Choucroute garnie

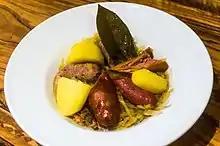
Choucroute garnie, with Montbéliard, Strasbourg, Toulouse, Vienna sausages and potatoes

There is no fixed recipe for this dish – any preparation of hot sauerkraut with meat and potatoes could qualify – but in practice there are certain traditions, favourite recipes, and stereotypical garnishes that are more commonly called "choucroute garnie" than others. Traditional recipes call for three types of sausage: Morteau sausage or Montbéliard sausage, Strasbourg sausage and Frankfurt sausage. Fatty, inexpensive or salted cuts of pork also often form a part of "choucroute garnie", including ham hocks, pork knuckles and shoulders, back bacon and slices of salt pork. Other recipes call for pieces of fish or goose meat, but this is far less typical.